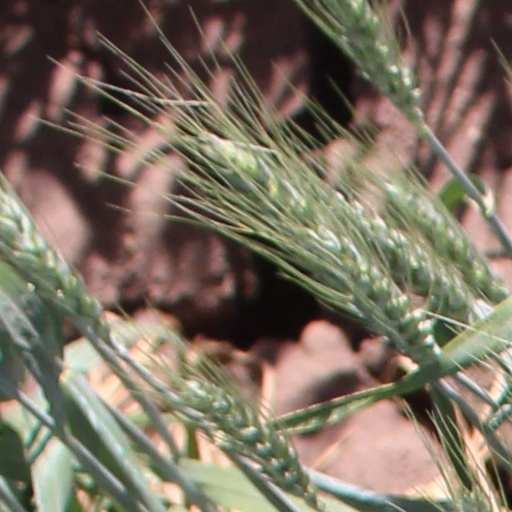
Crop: wheat